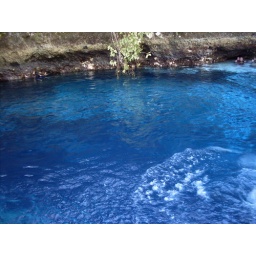
depth under water of enchanted river